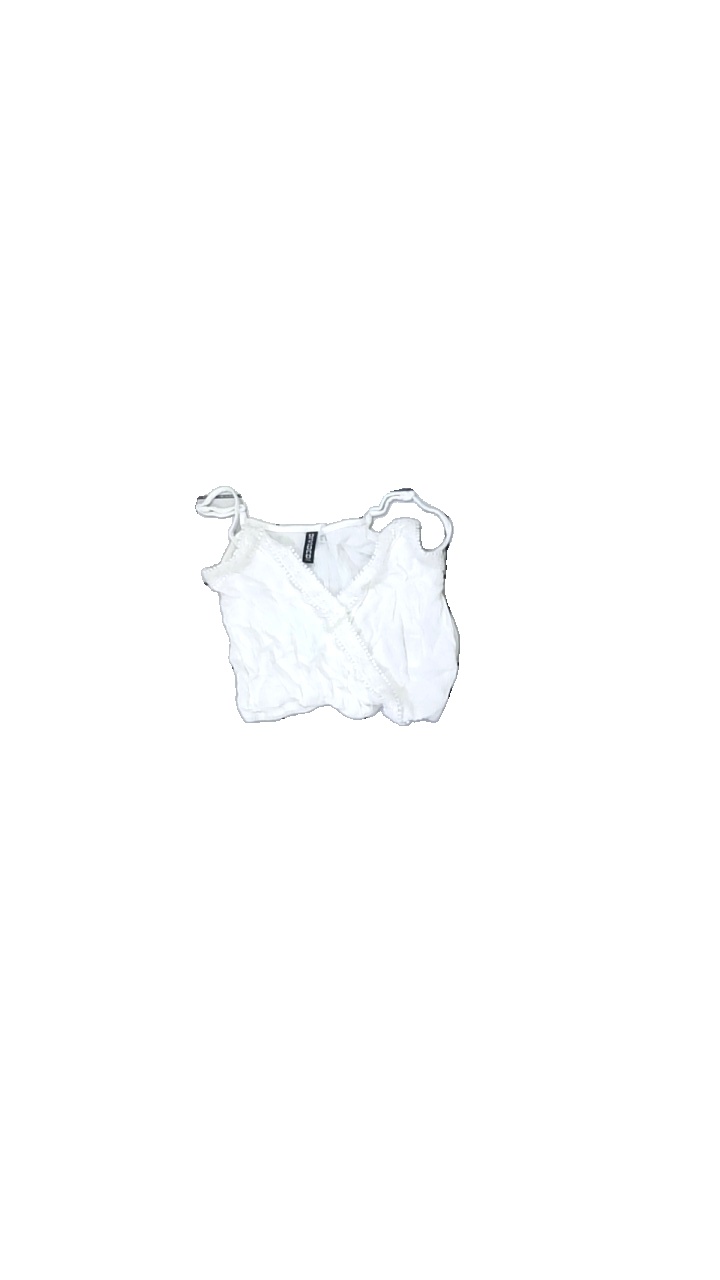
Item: Top (Ladies)
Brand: H&m
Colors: White
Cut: Regular, C-collar, Cropped
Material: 100% viscose
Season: All
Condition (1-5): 3
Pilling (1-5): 3
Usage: Reuse
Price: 50-100